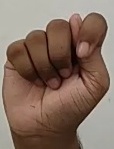
ASL sign: T